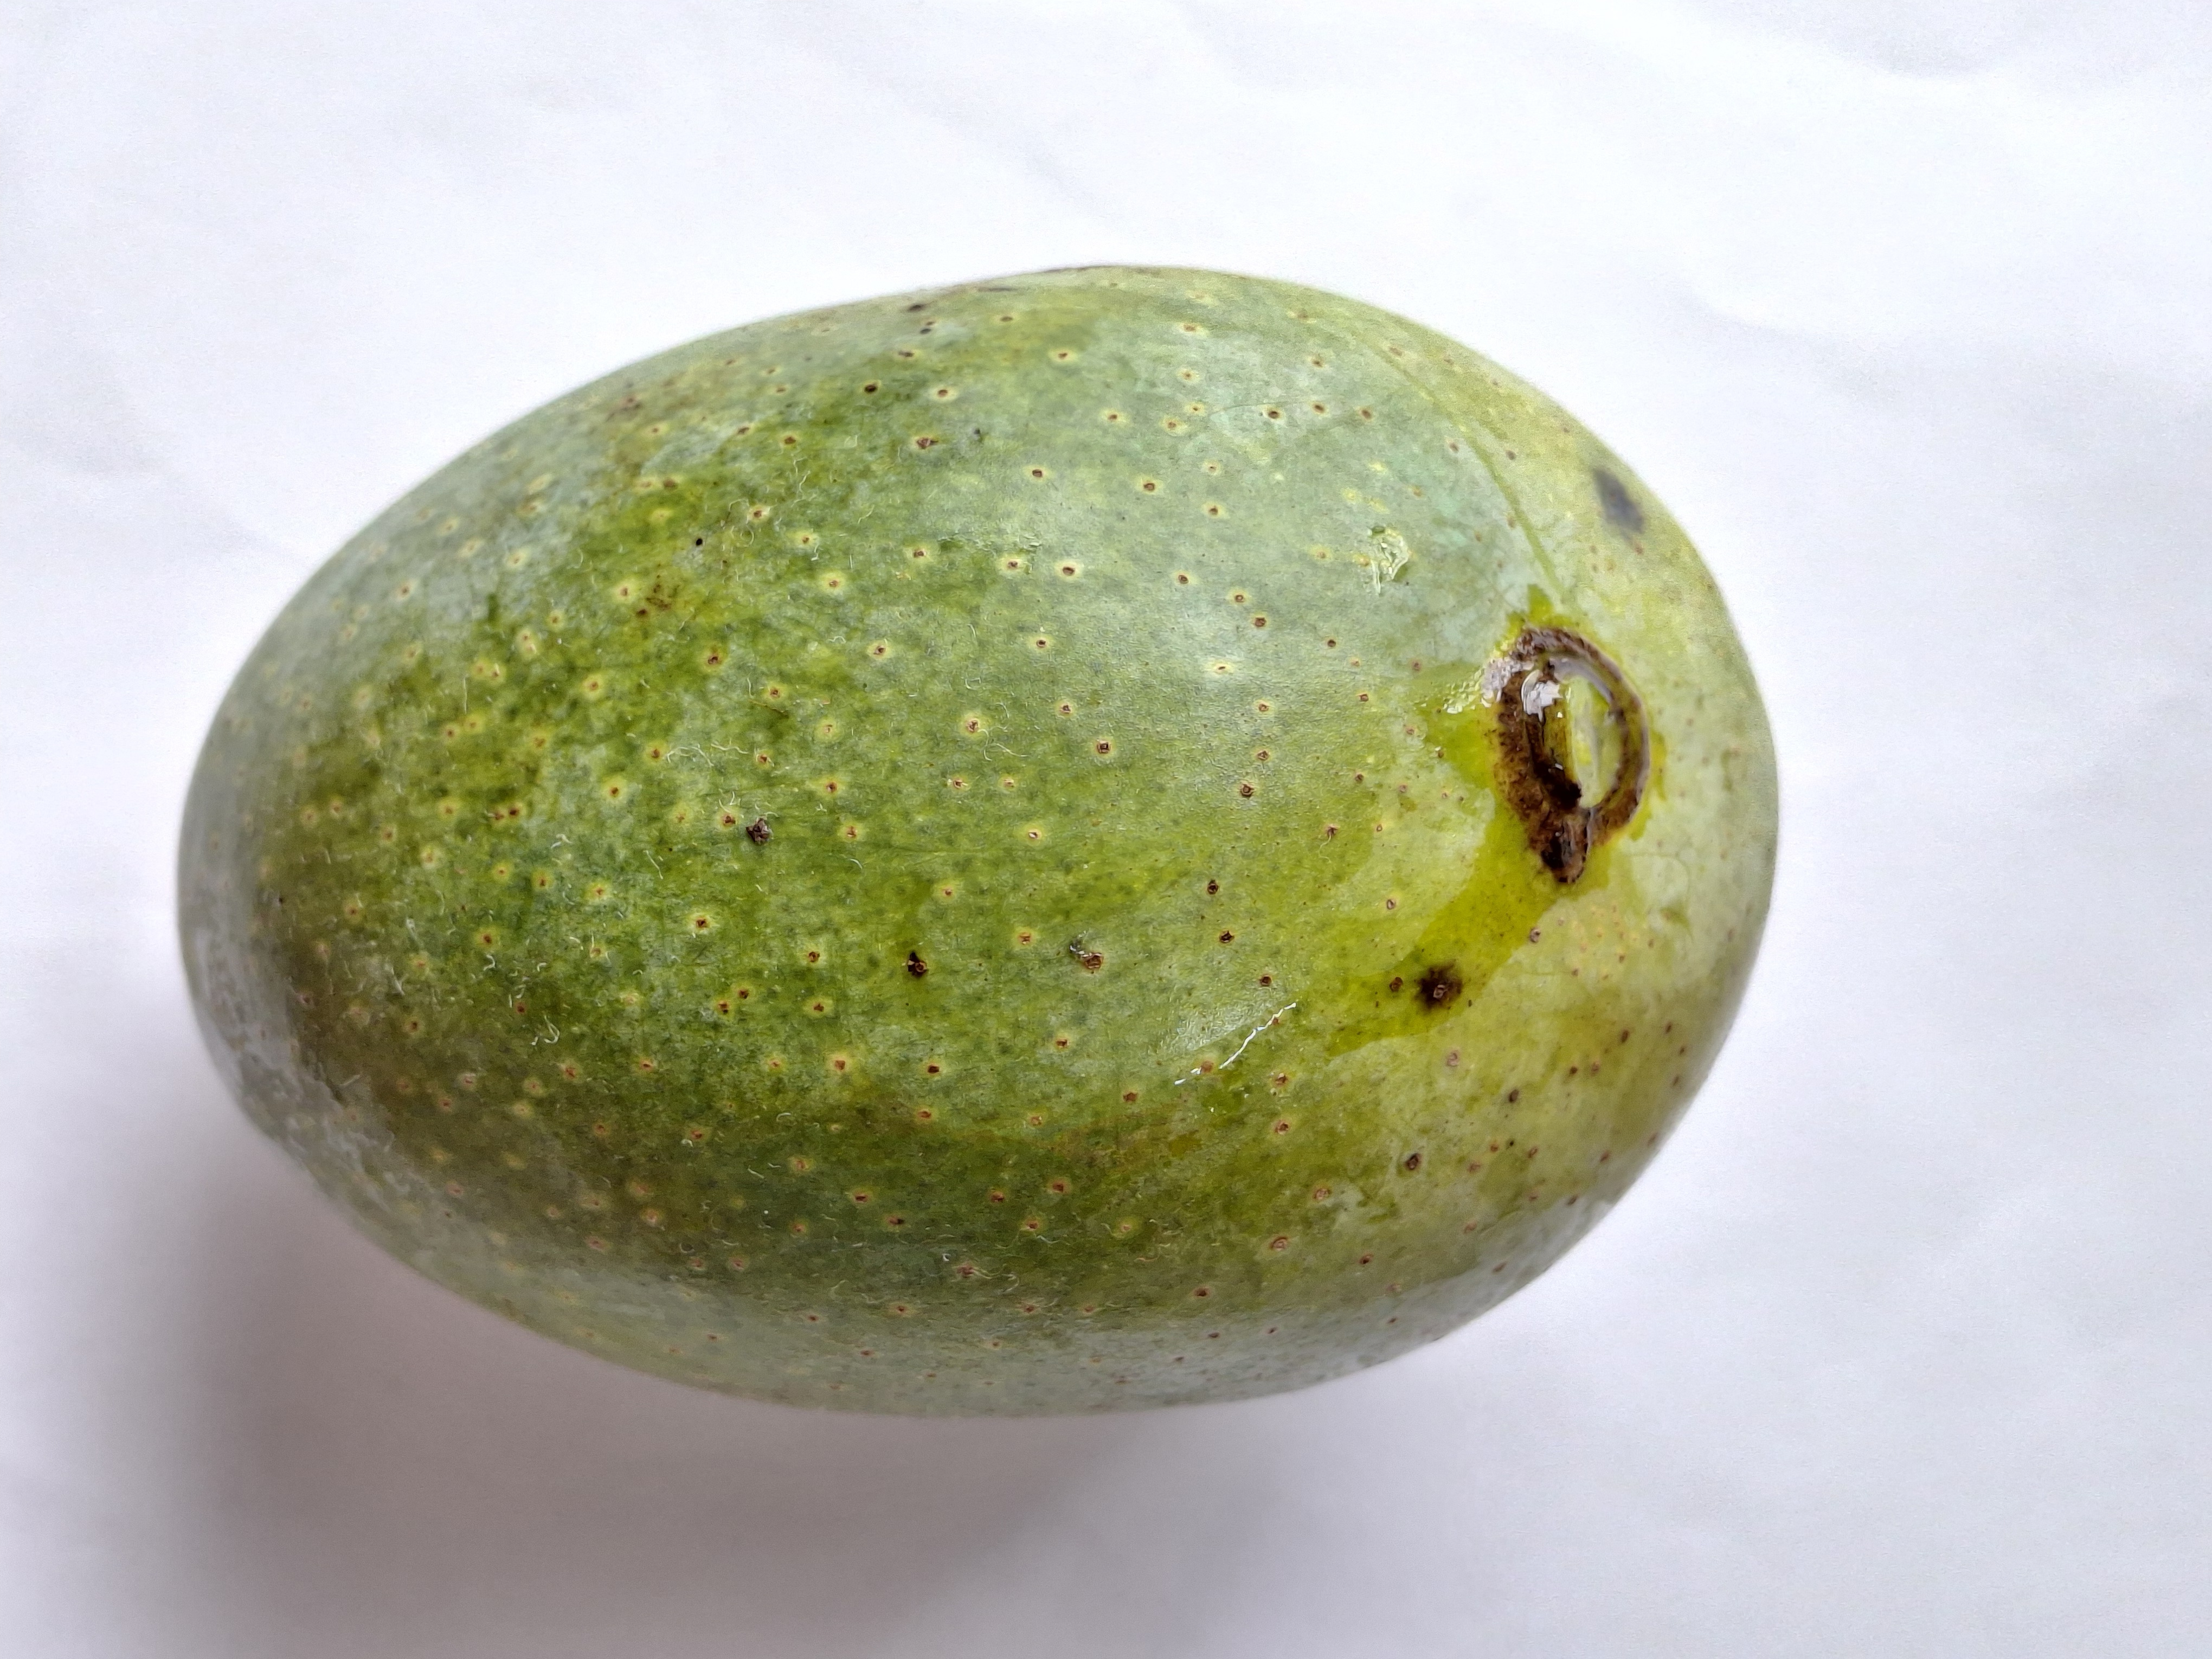
Mango variety: GopalBhog